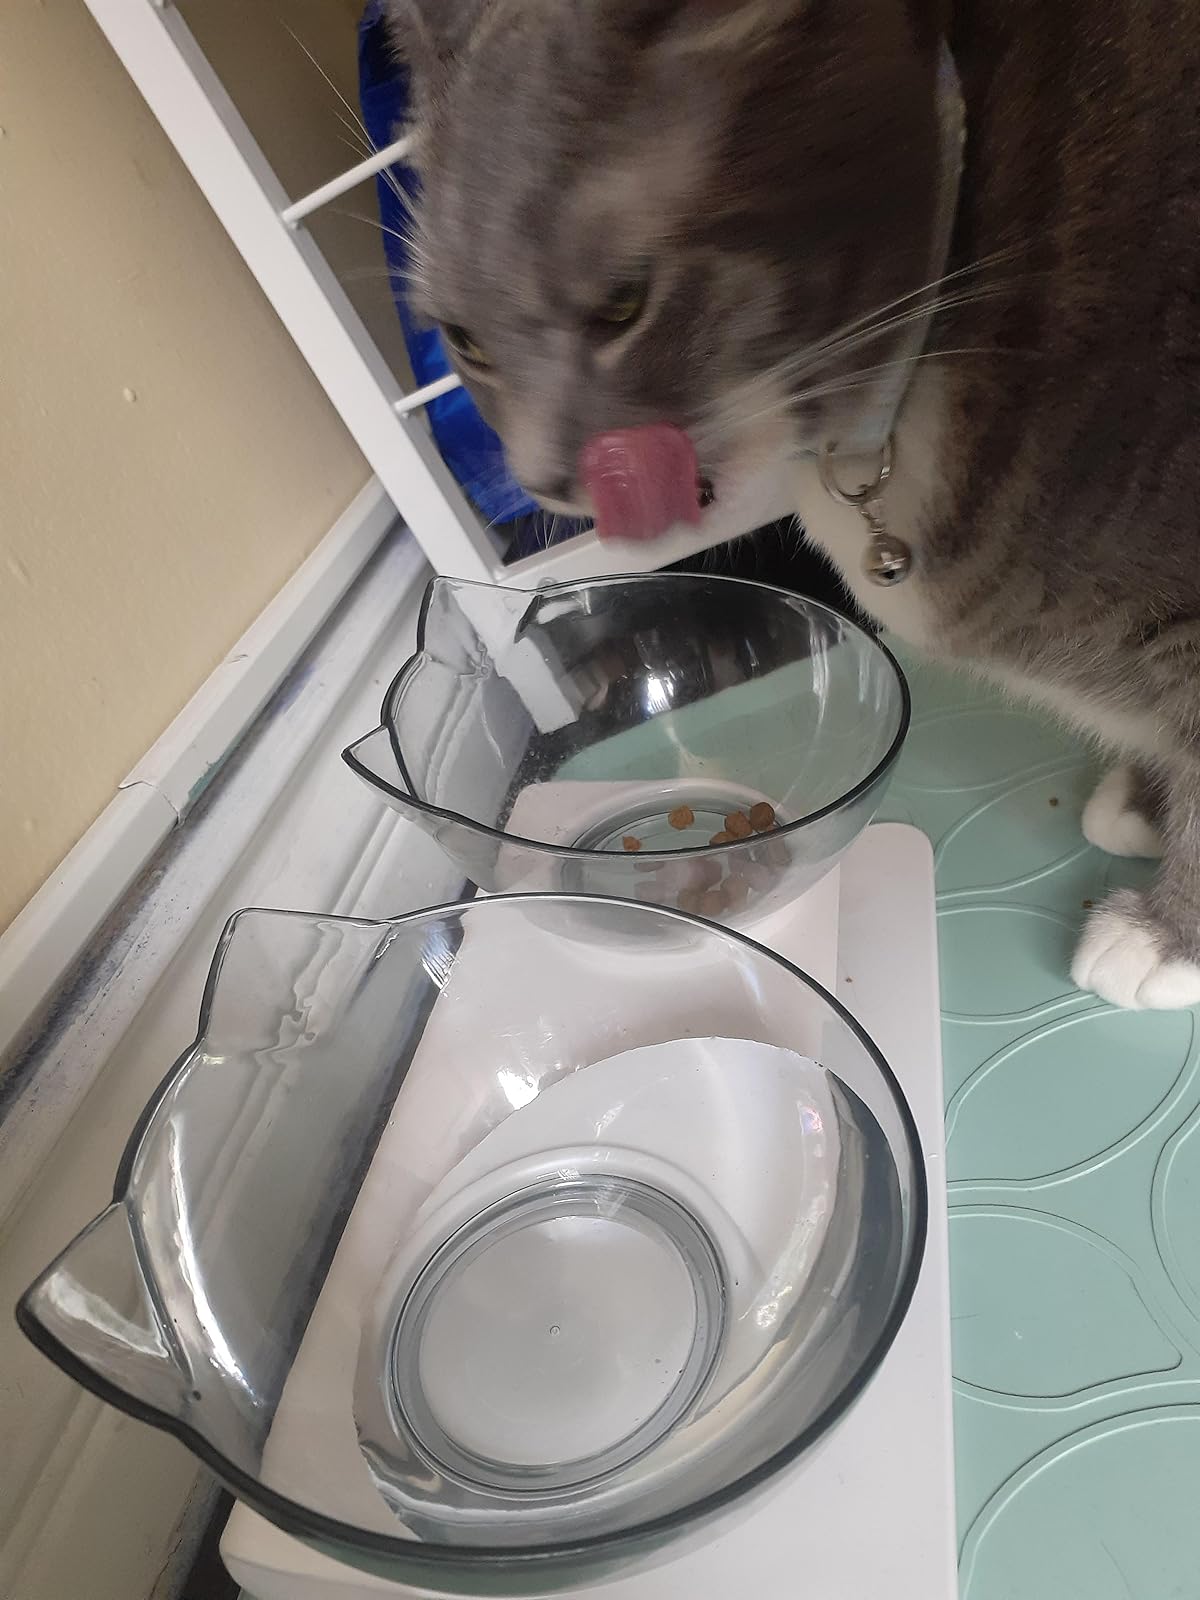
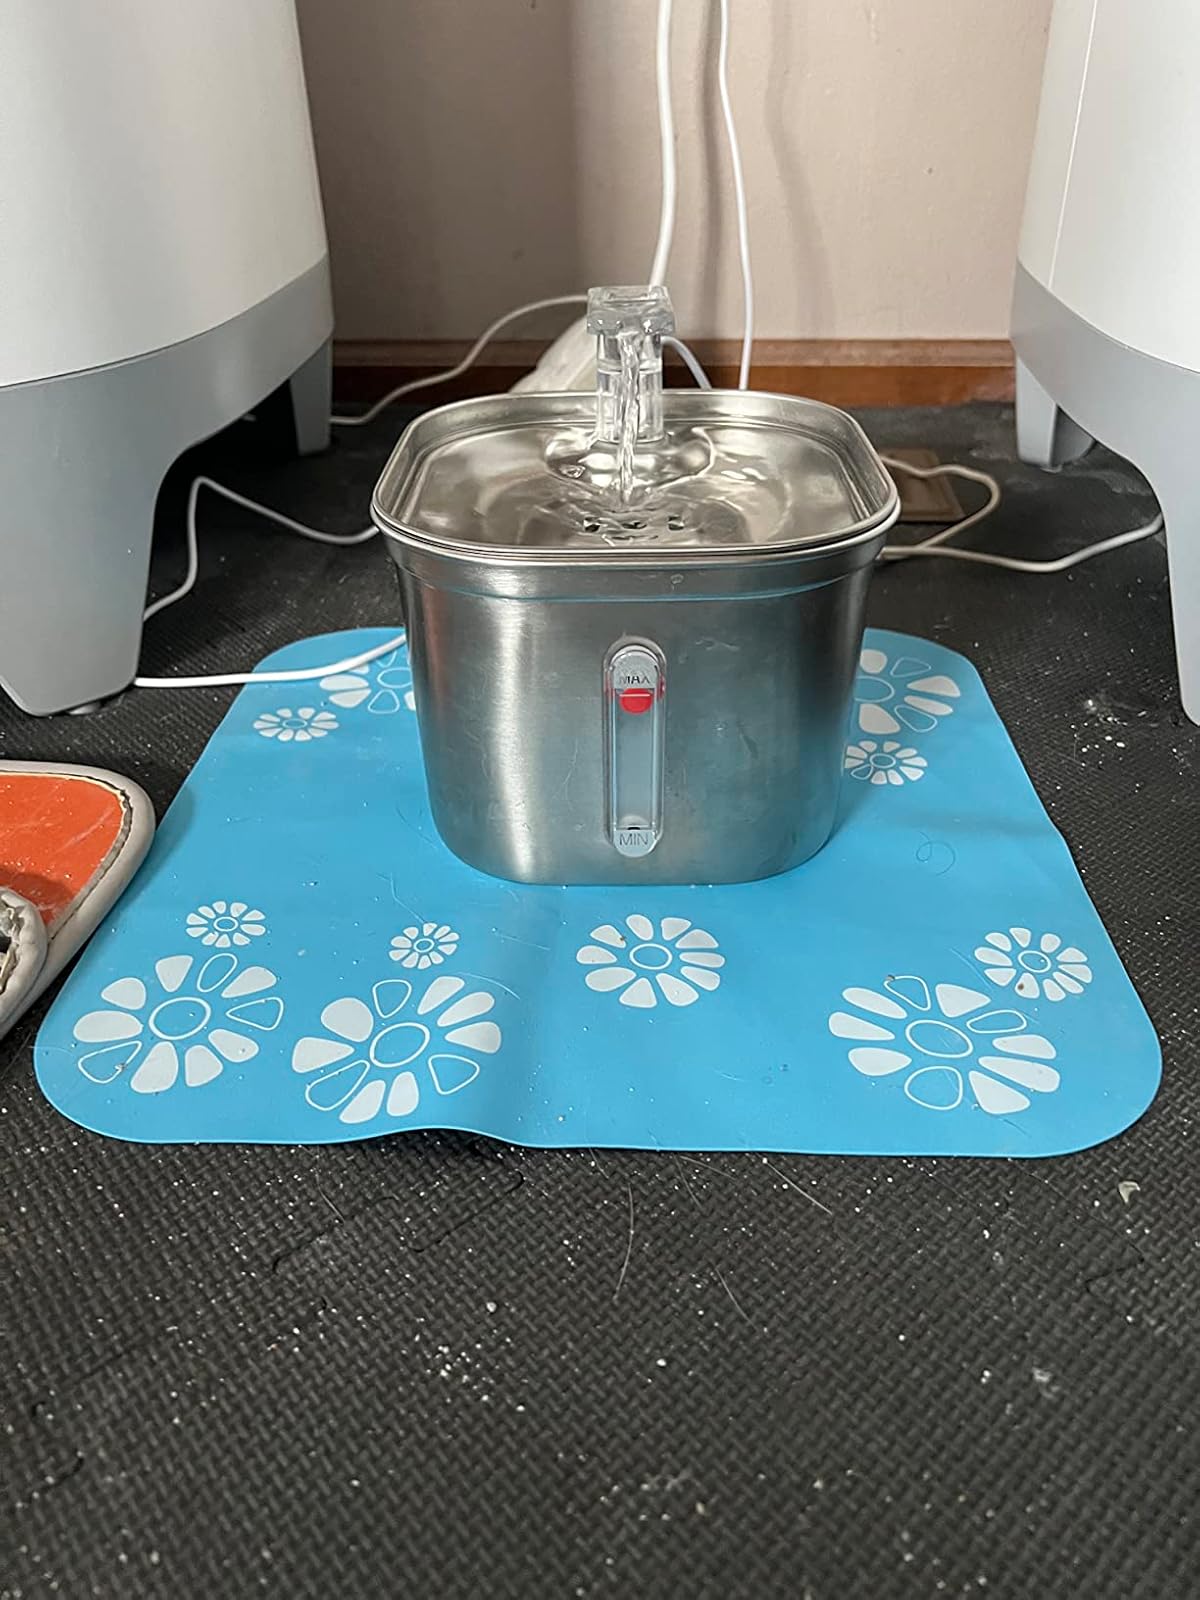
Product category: items_bowl
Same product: no